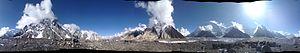
Concordia est le site de la confluence des glaciers du Baltoro et Godwin-Austen, au centre de la chaîne Karakoram, dans la région du Baltistan (Pakistan). Son nom est donné par des alpinistes européens en raison de la ressemblance de l'endroit avec une confluence glaciaire, également nommée Concordia, dans l'Oberland bernois.